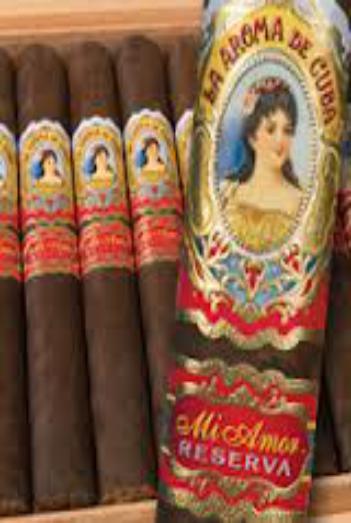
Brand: La Aroma de Cuba
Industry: Necessities